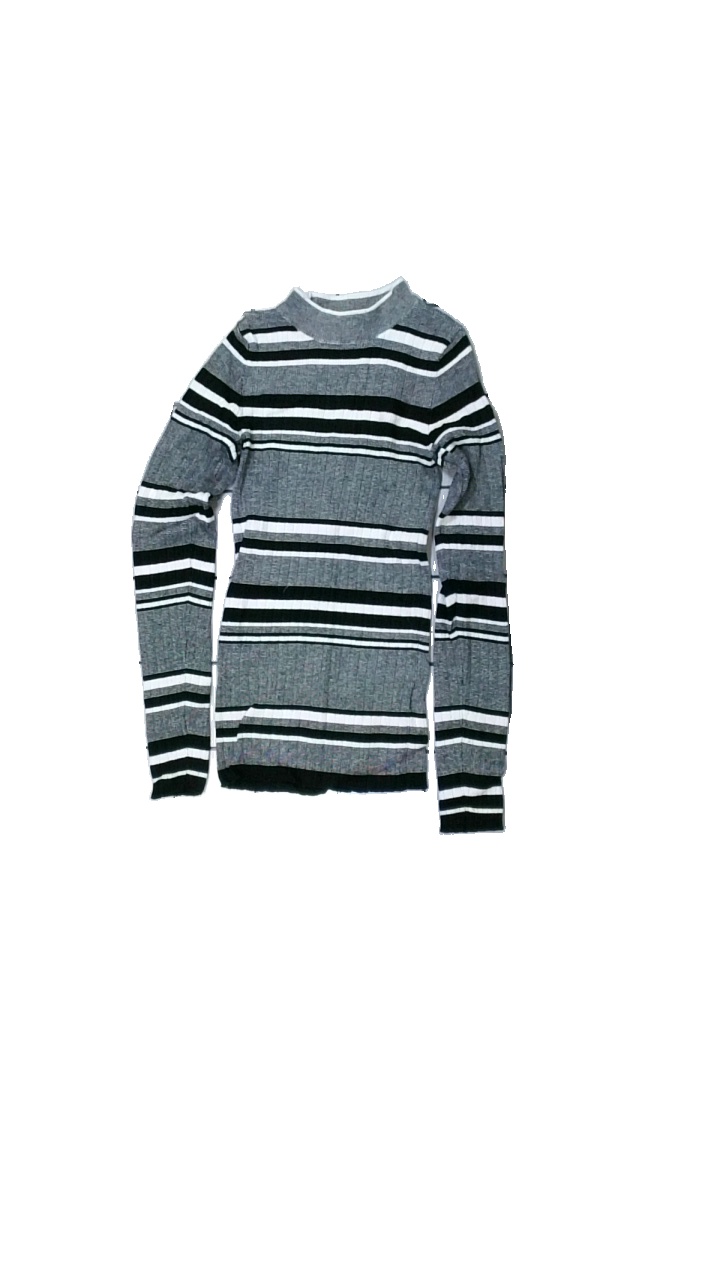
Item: Top (Ladies)
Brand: Gina Tricot
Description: randig långärmad tröja med hög krage
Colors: Black, White, Grey
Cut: Regular, Turtle neck
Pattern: Striped
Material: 50% nylone 50% viscose
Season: All
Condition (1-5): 5
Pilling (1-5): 5
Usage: Reuse
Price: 50-100